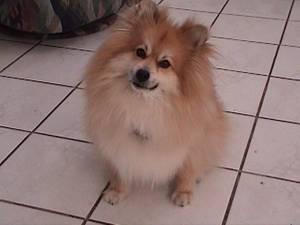
pomeranian